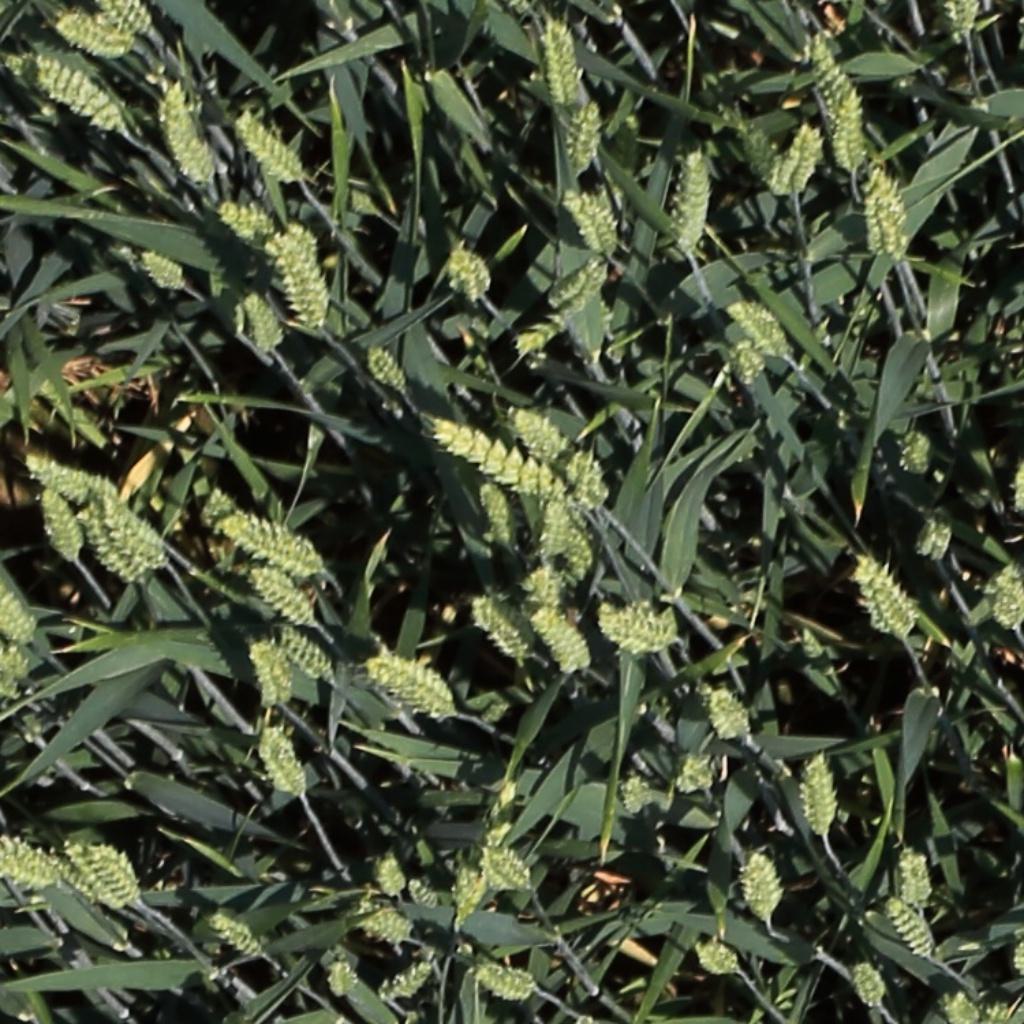
Country: Switzerland
Location: Usask
Wheat development stage: Filling